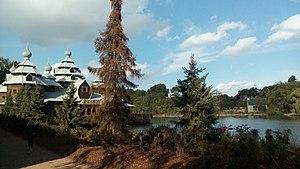
Une vue sur l'Izba de Pairi Daiza.
Pairi Daiza est un parc zoologique belge wallon situé dans la province de Hainaut, à Brugelette. Fondé en 1994, il s'est d'abord appelé Paradisio de son ouverture jusqu'en 2010. Il est la propriété d'Eric Domb, fondateur du parc, et de Marc Coucke, milliardaire et président du RSC Anderlecht.